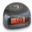
Label: clock